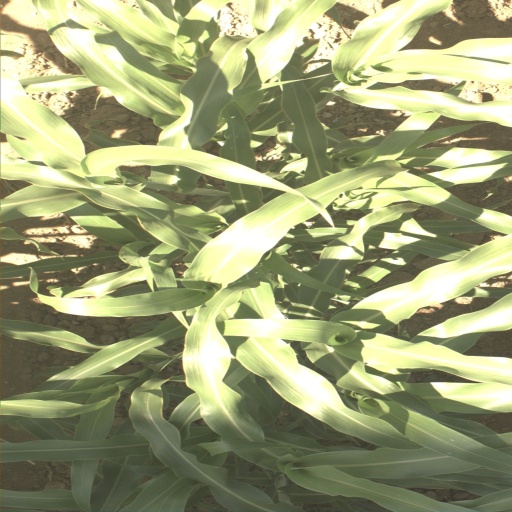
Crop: sorghum